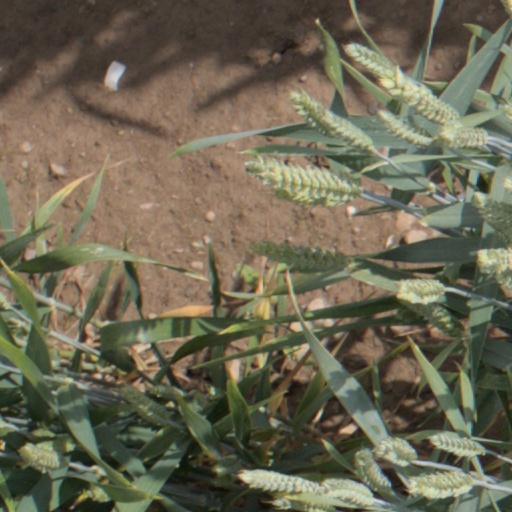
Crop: wheat